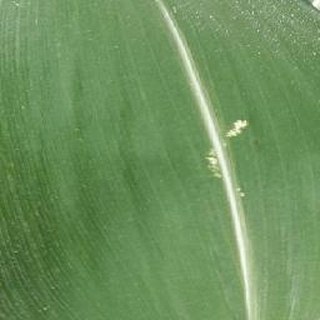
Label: healthy_corn